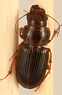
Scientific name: Cratacanthus dubius
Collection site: North Sterling NEON (STER), plot STER_029